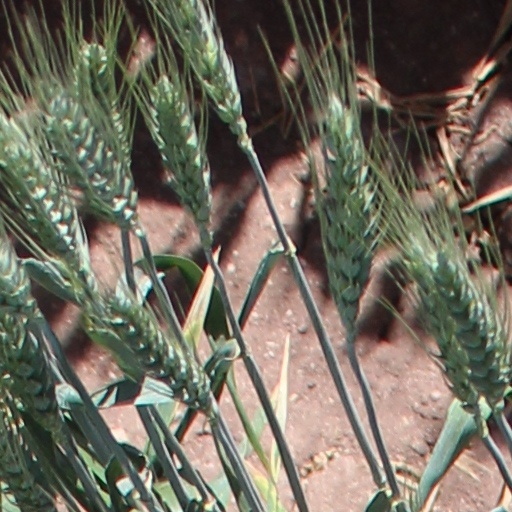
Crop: wheat